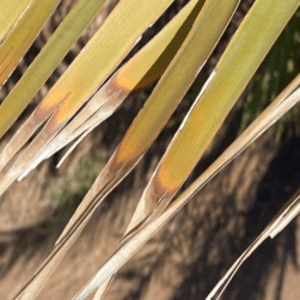
Label: Potassium Deficiency